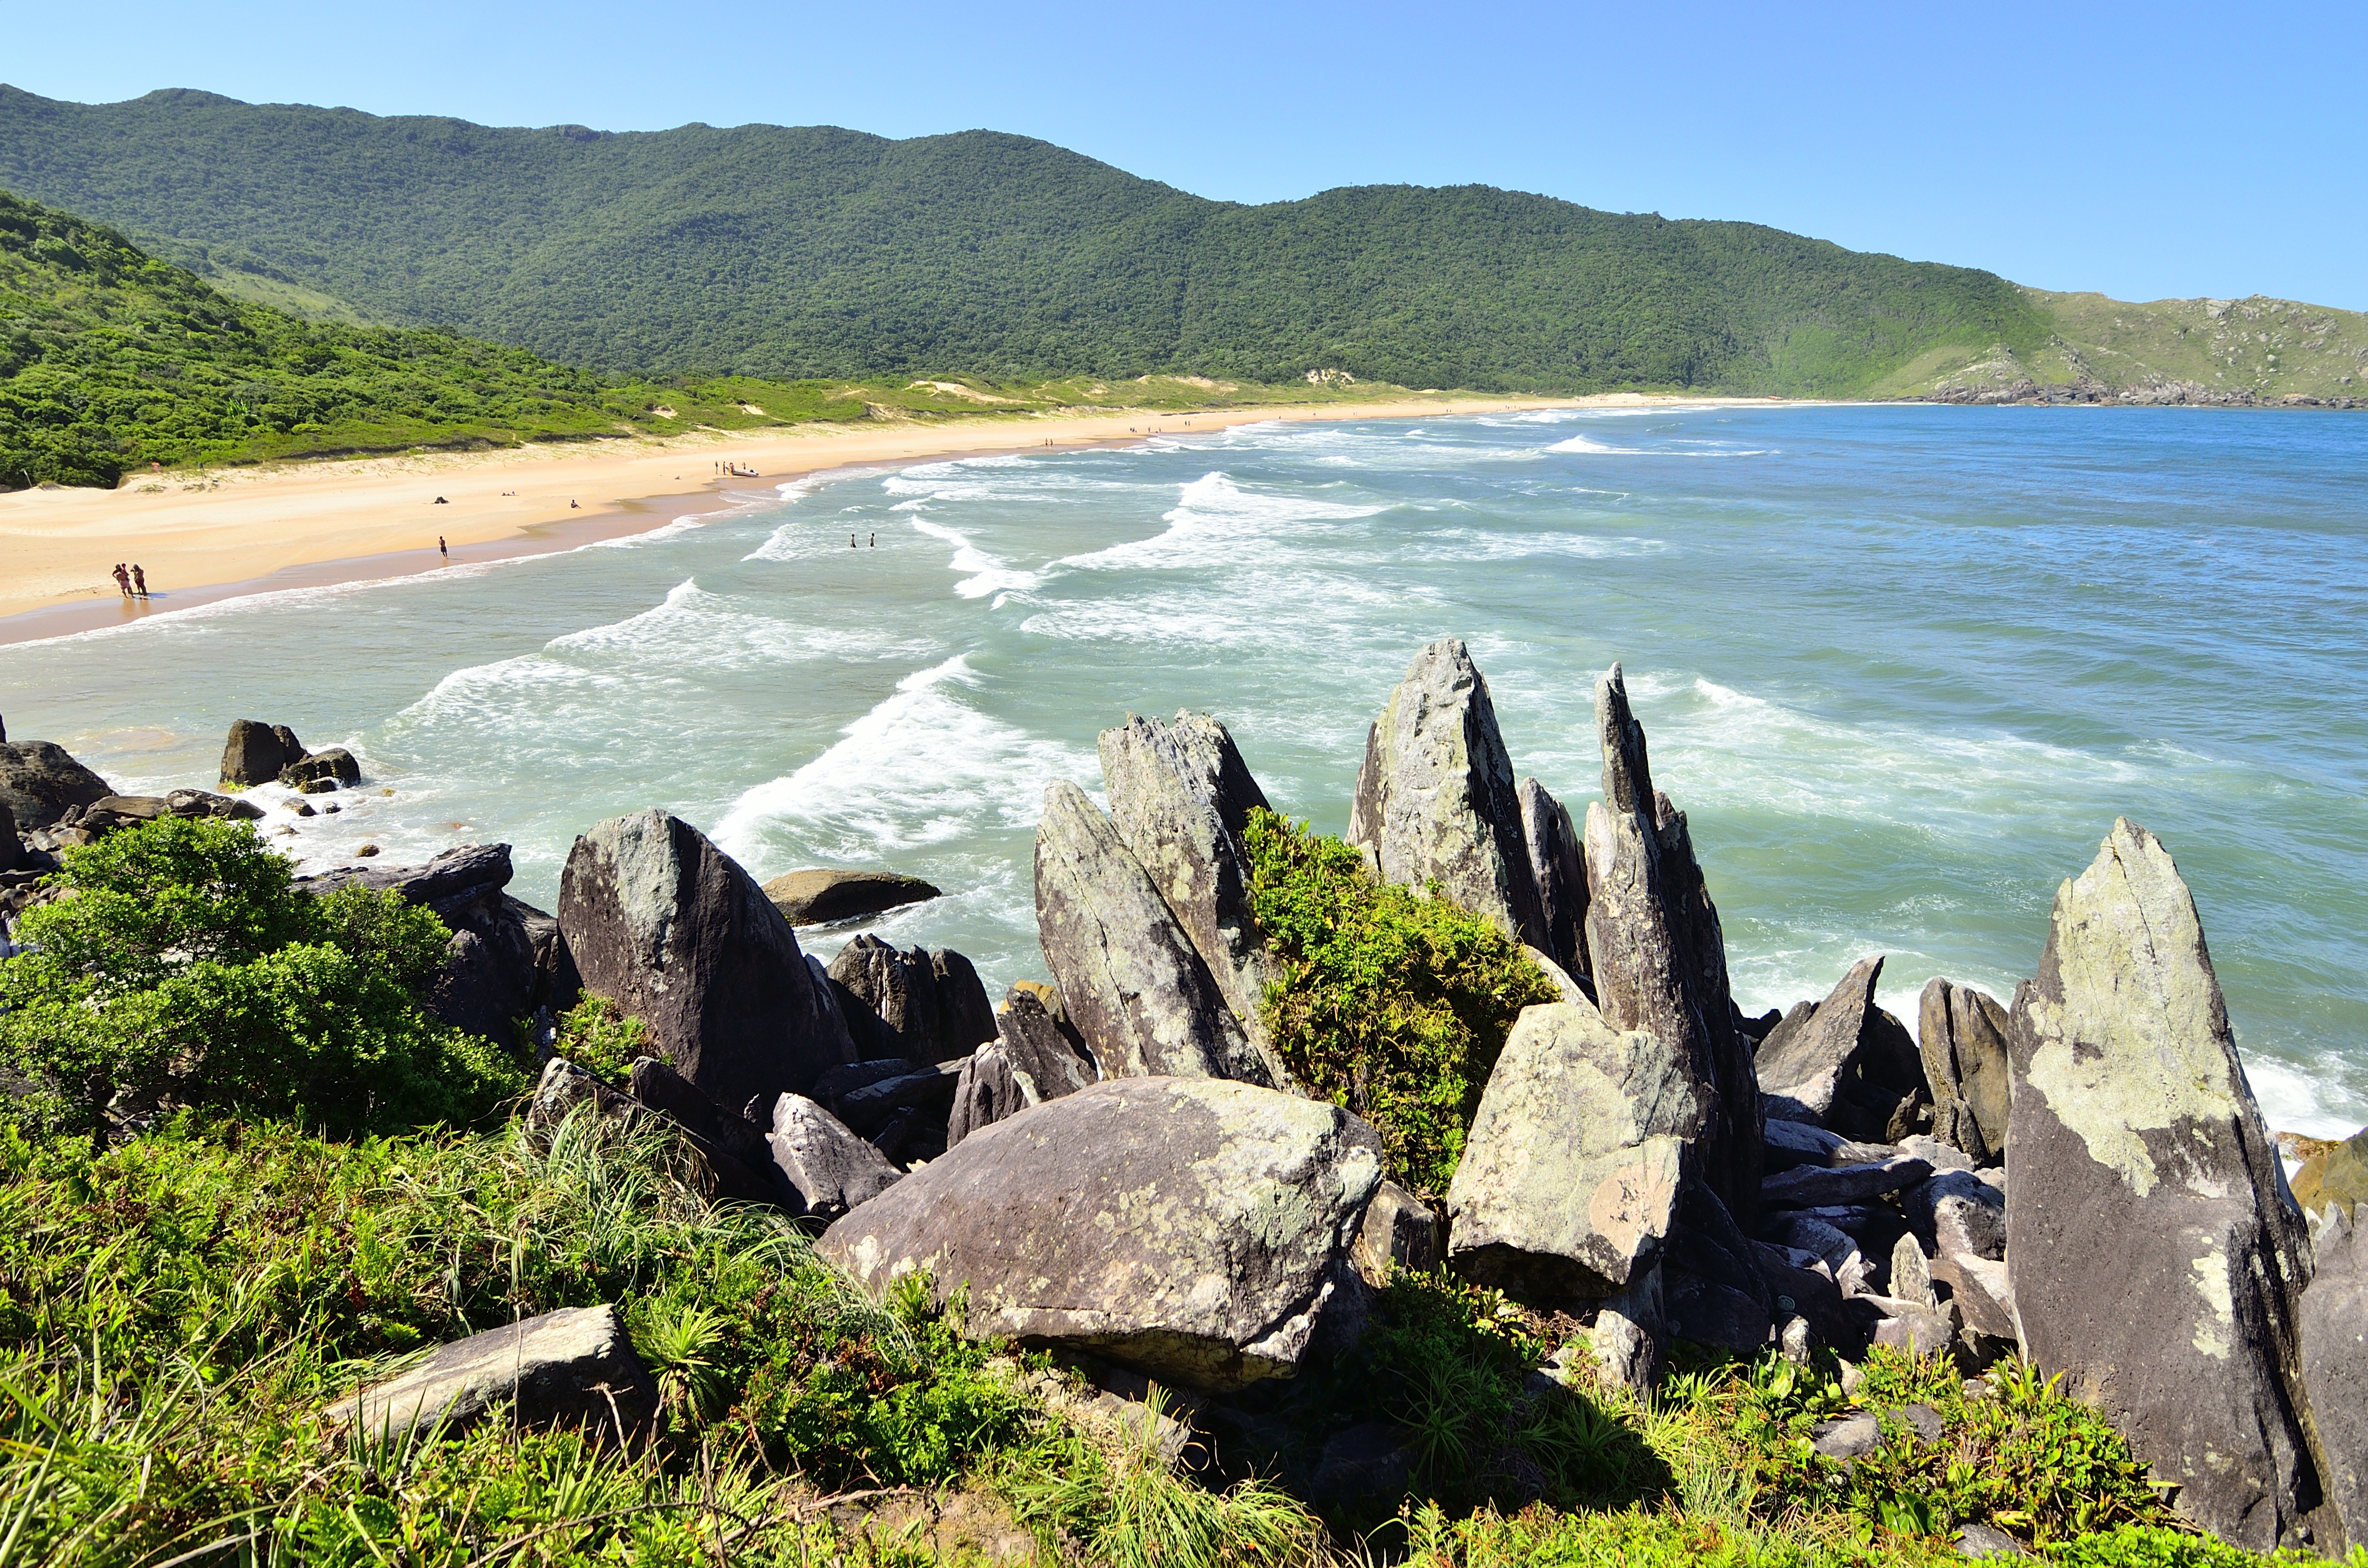
beach, landscape, sea, coast, rock, ocean, shore, vacation, cliff, cove, bay, tourism, terrain, material, body of water, paisaje, praia, da, coroa, morro, trilha, lagoinhadoleste, lagoinha, cape